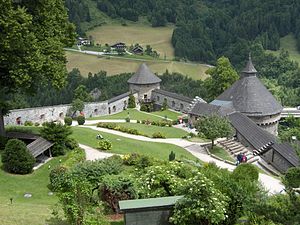
Burg Hohenwerfen / Ørneborgen
Billede taget fra borgen, ned over haven, hvor der i dag er opvisning med ørne. 2004
Hohenwerfen have. Taget 2004
Burg Hohenwerfen er en fæstning fra omkring det 11. århundrede, beliggende ovenfor byen Werfen i Østrig, omkring 50 kilometer syd for Salzburg.